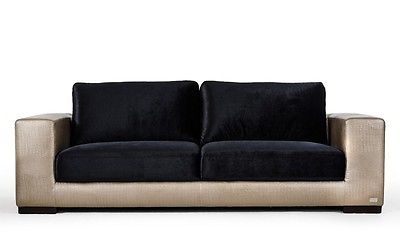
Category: sofa